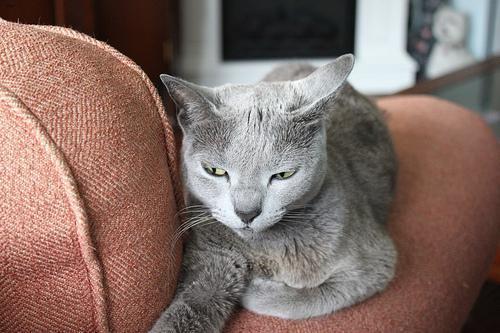
Russian Blue